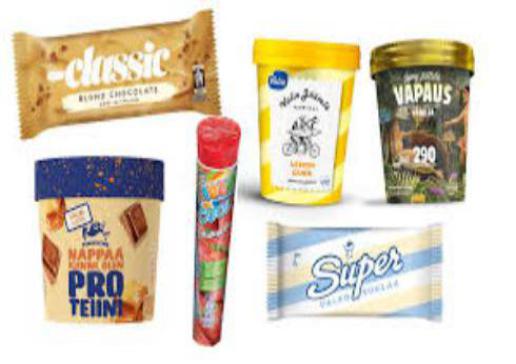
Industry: Food